Mister Donut

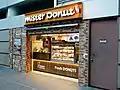
Mister Donut in Taipei, Taiwan

In the 1980s, Mister Donut was the largest competitor to Dunkin' Donuts. On March 31, 1987, Elie G. Saheb and his business associates acquired the trademark rights for Mister Donut in the United Kingdom and afterwards opened a Mister Donut pilot store and bakery in Fulham, London. On May 2, 1988, the Mister Donut franchise sold the trademark rights for the European market at large.